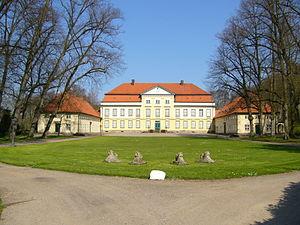
Le château d'Emkendorf est un château du Schleswig-Holstein qui fait la transition entre le style baroque tardif et le néoclassicisme. Il se trouve à Emkendorf dans l'arrondissement de Rendsburg-Eckernförde.